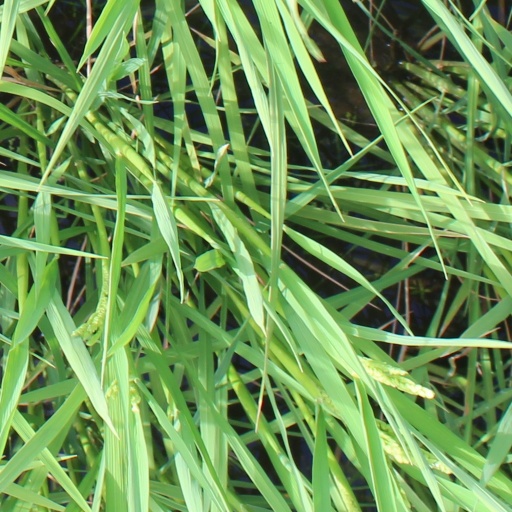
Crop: rice